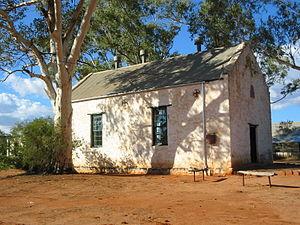
L’architecture australienne, au moins au début de l'histoire du pays, fut influencée par les architectures anglaise et américaine. Au mieux, les architectes australiens cherchaient à être les premiers à importer les nouveaux styles et essayaient de leur donner des caractères locaux. L'architecture australienne contemporaine post-seconde Guerre mondiale reflète le multiculturalisme de la société australienne et lui donne une identité émergente multifactorielle.
Les aborigènes d’Australie sont les premiers humains connus à avoir peuplé la partie continentale de l'Australie. Ils constituent, avec les indigènes du détroit de Torrès, la population autochtone de cet État d'Océanie. Le mot commun aborigène désigne plus généralement celui dont les ancêtres sont les premiers habitants connus de sa terre natale.
Hermannsburg est une communauté aborigène dans le sud du Territoire du Nord en Australie à 131 km au sud d'Alice Springs, comptant 605 habitants en 2016